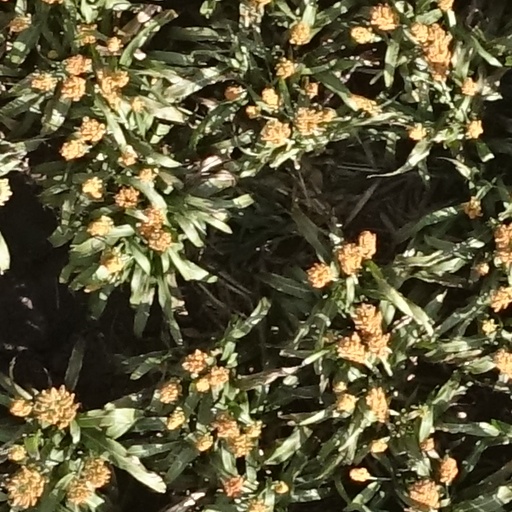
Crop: sorghum